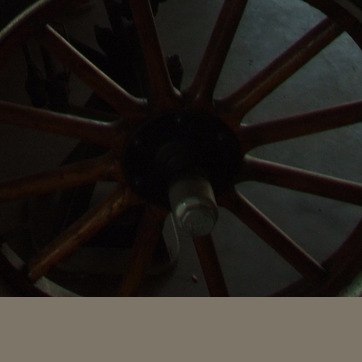
Material: metal